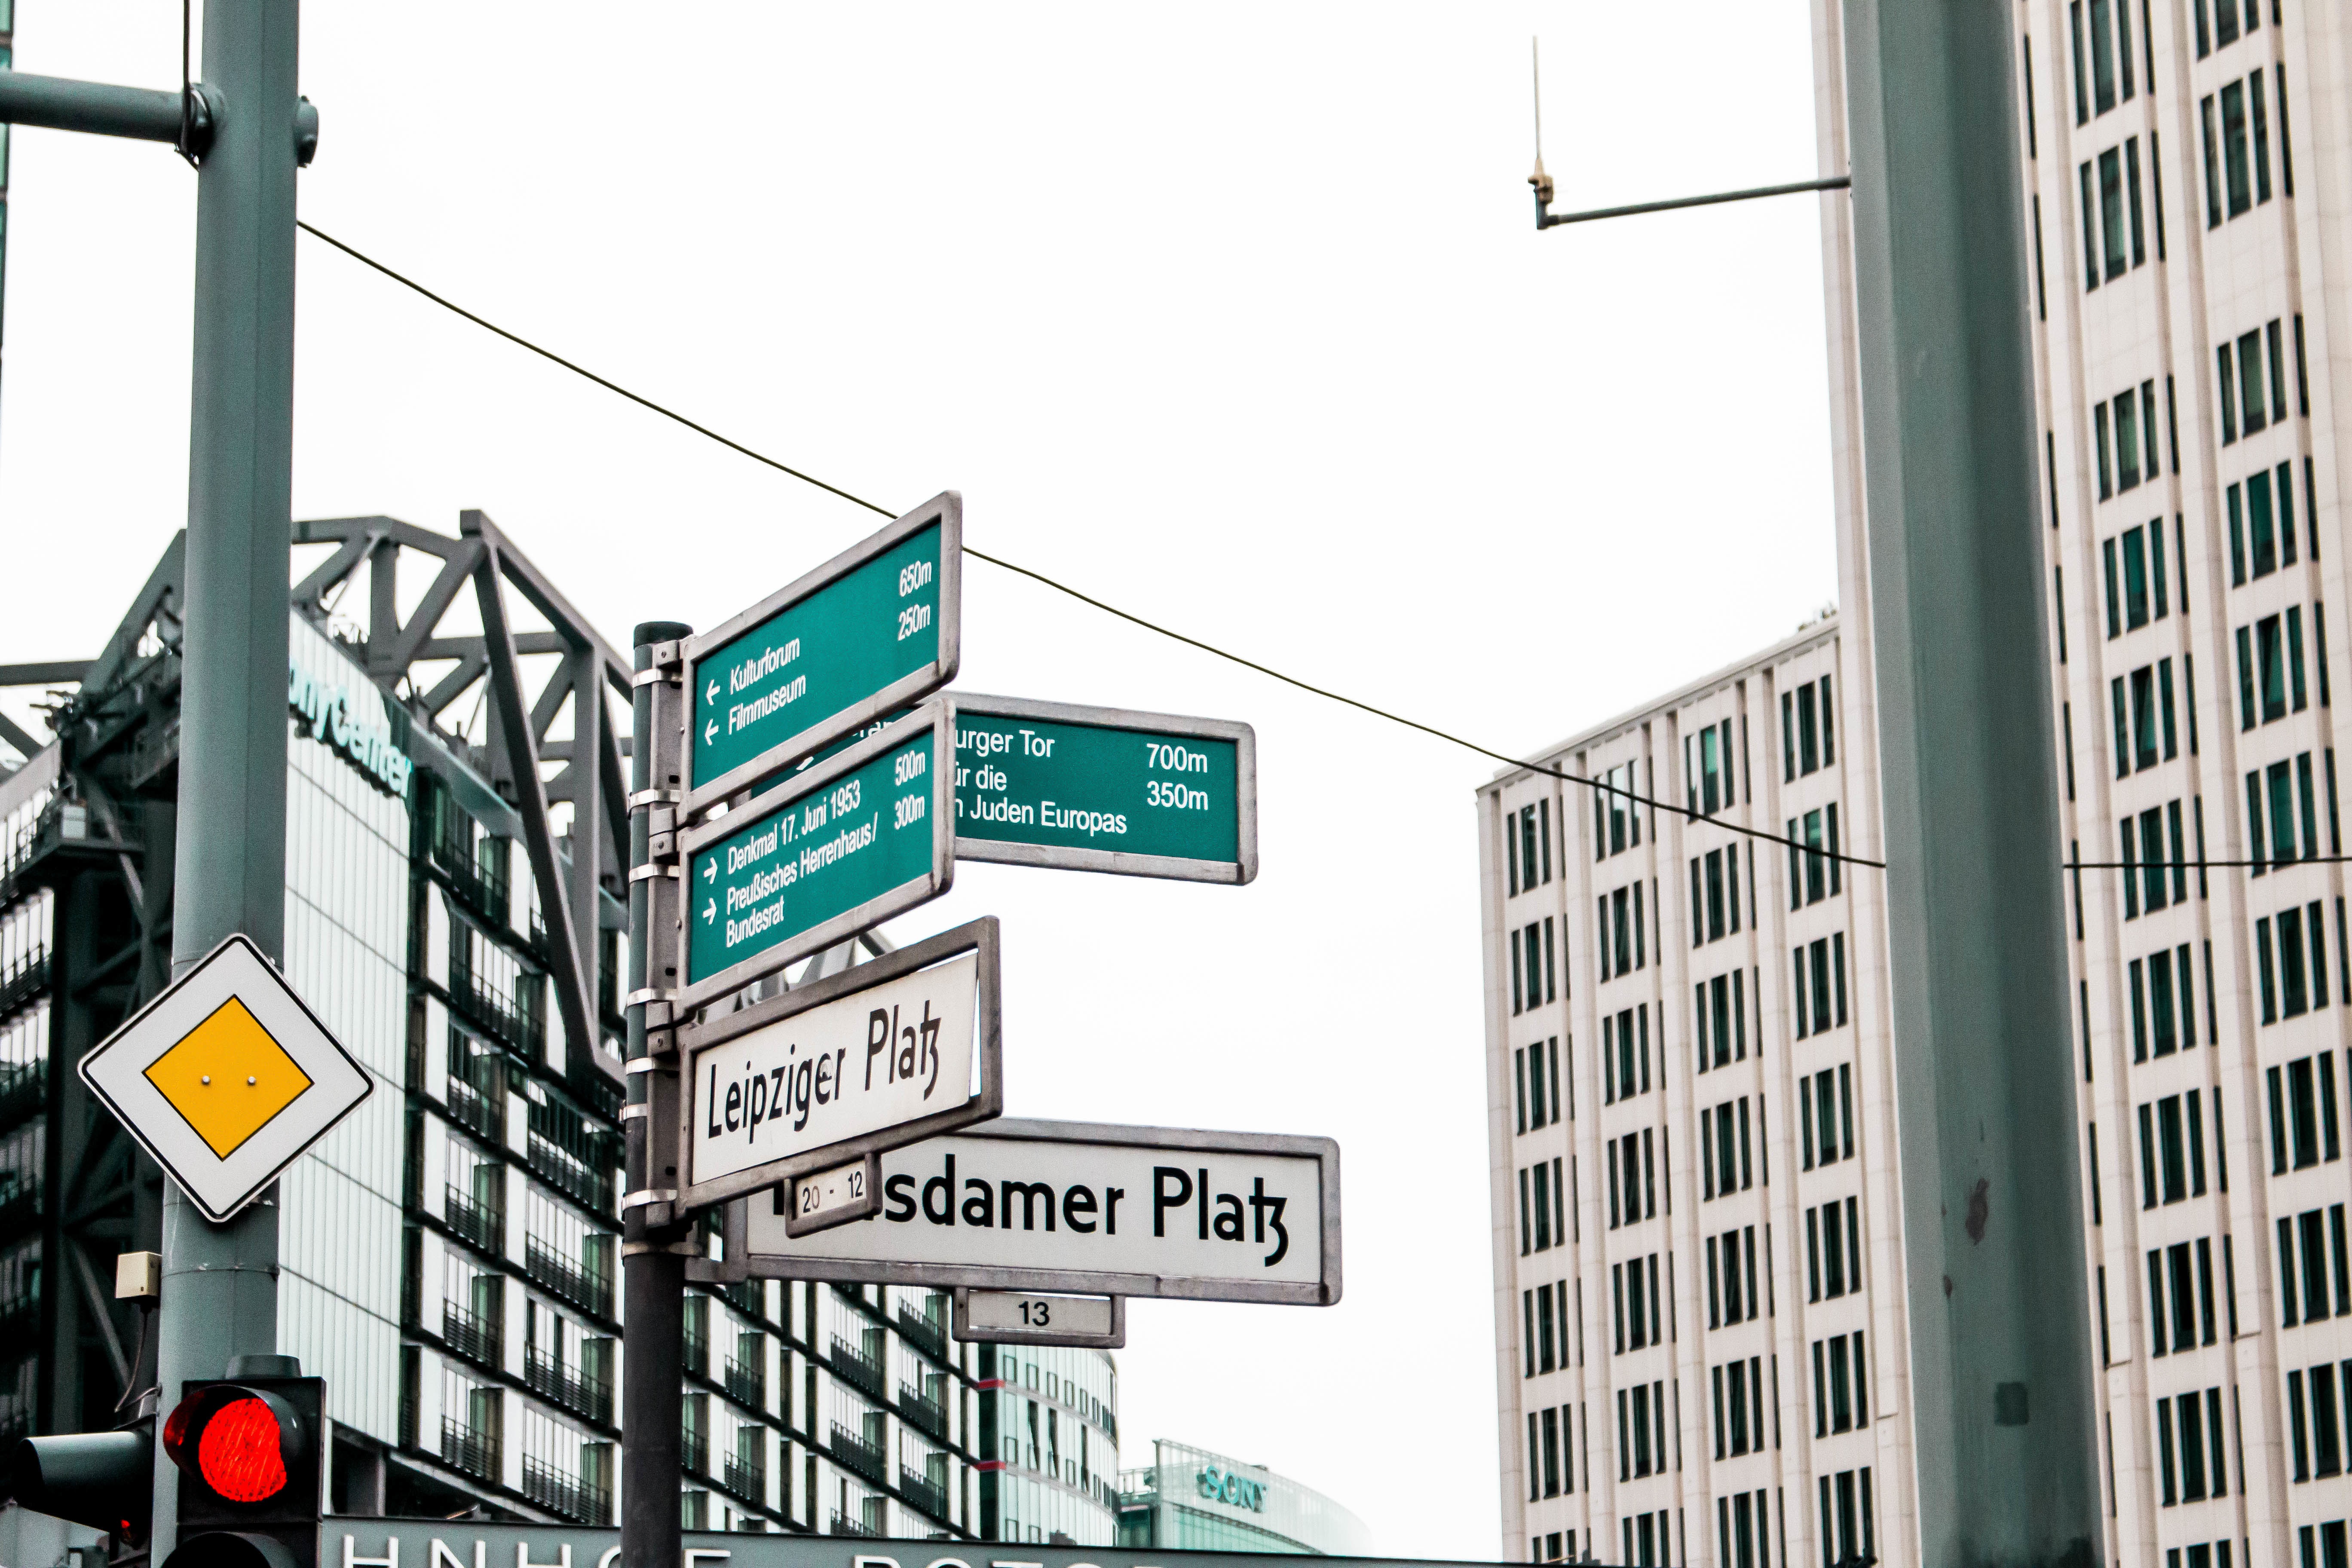
advertising, facade, signage, lighting, condominium, residential area